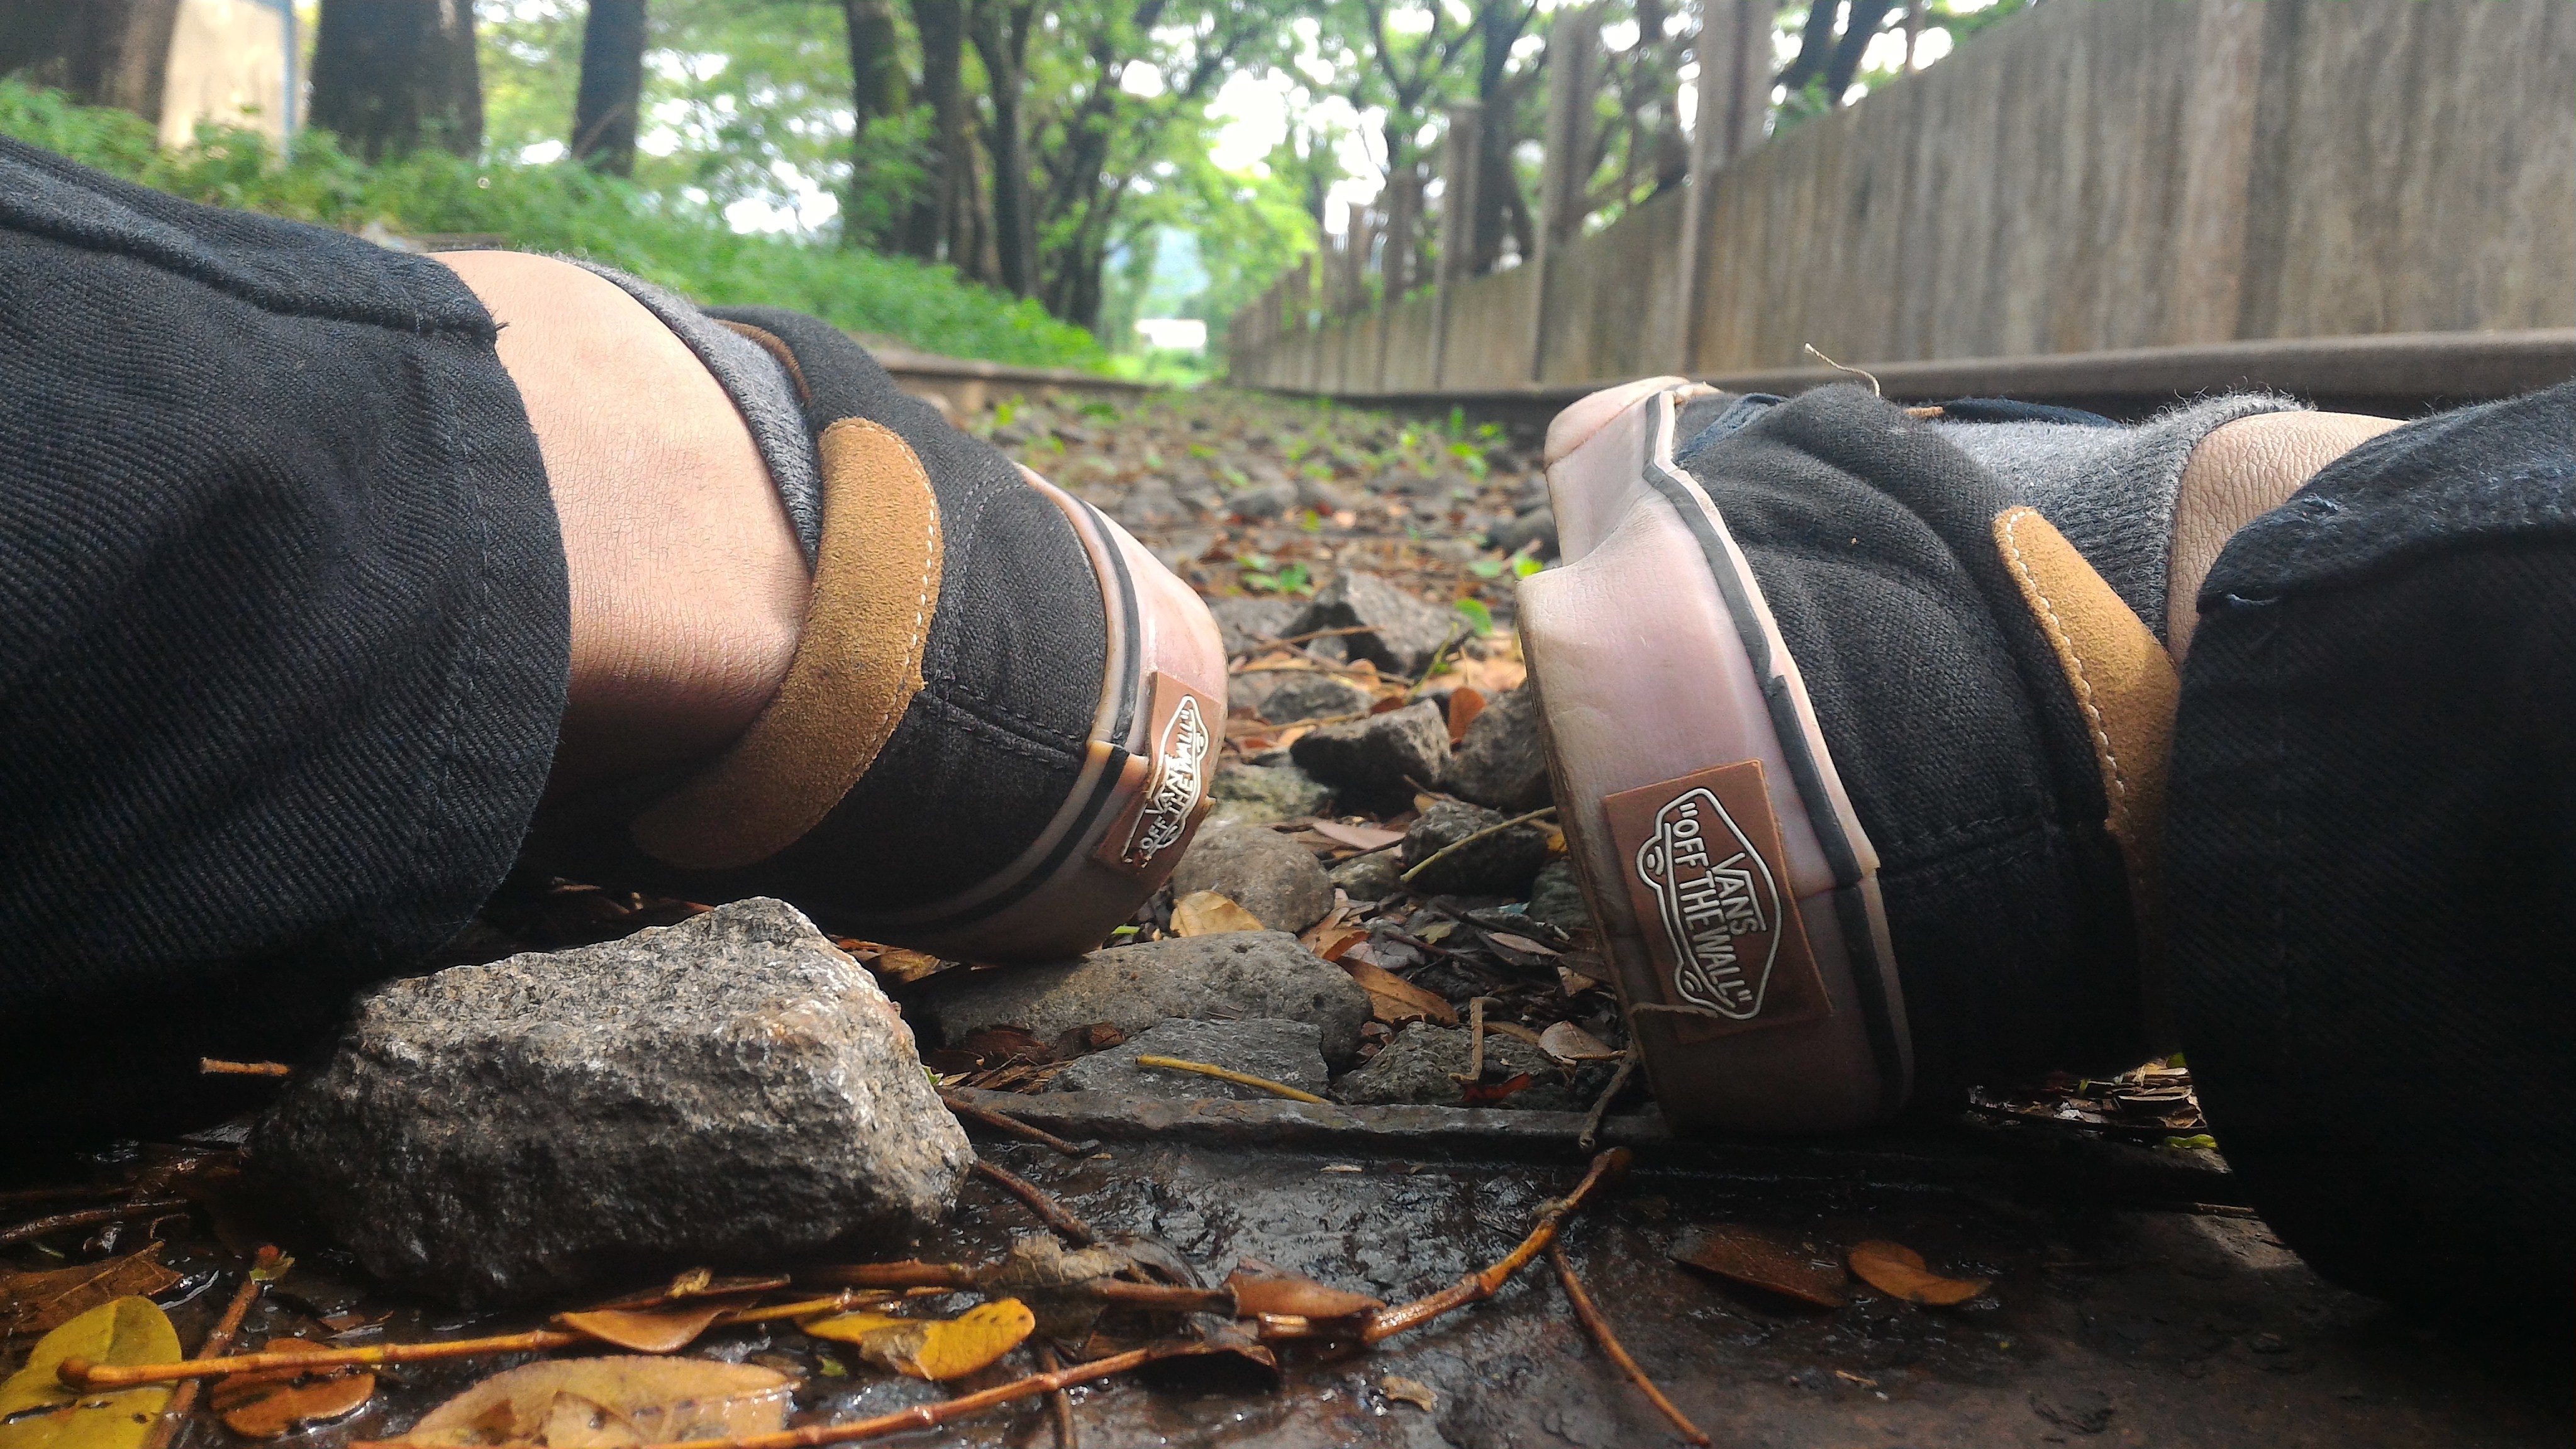
tree, wood, autumn, soil